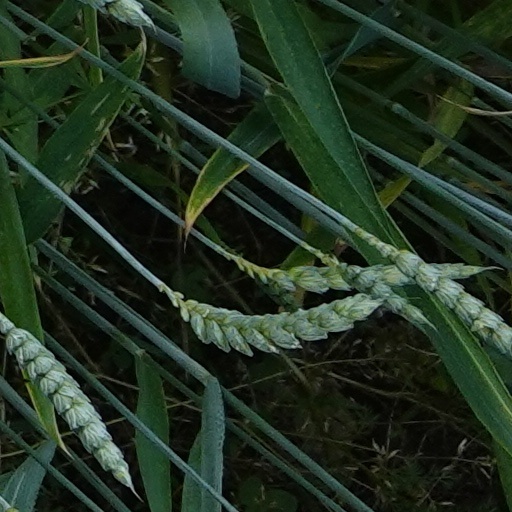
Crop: wheat